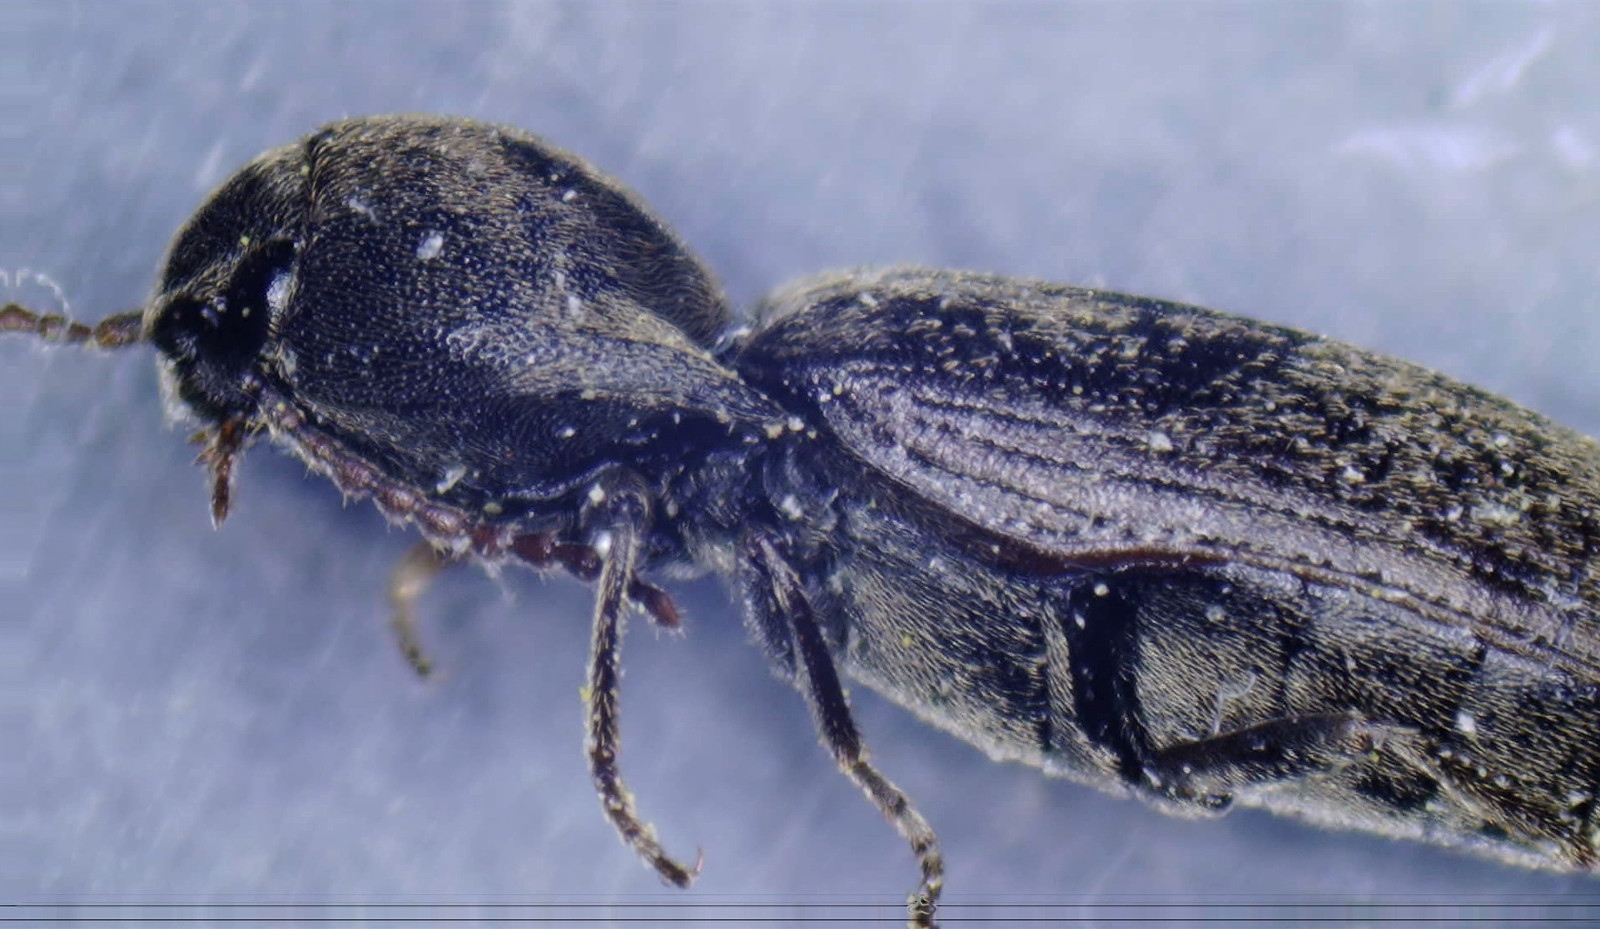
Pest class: clickbeetles_wireworms